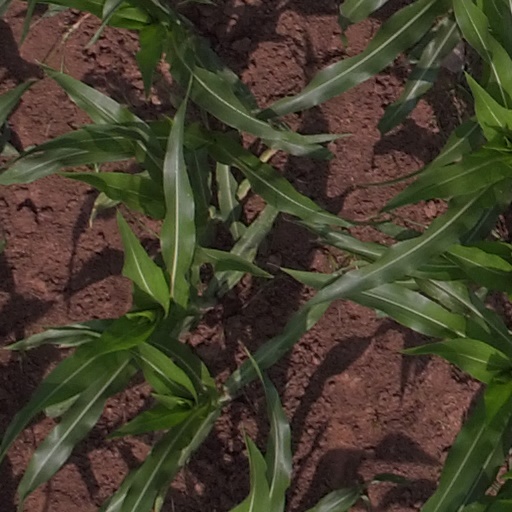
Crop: maize; corn